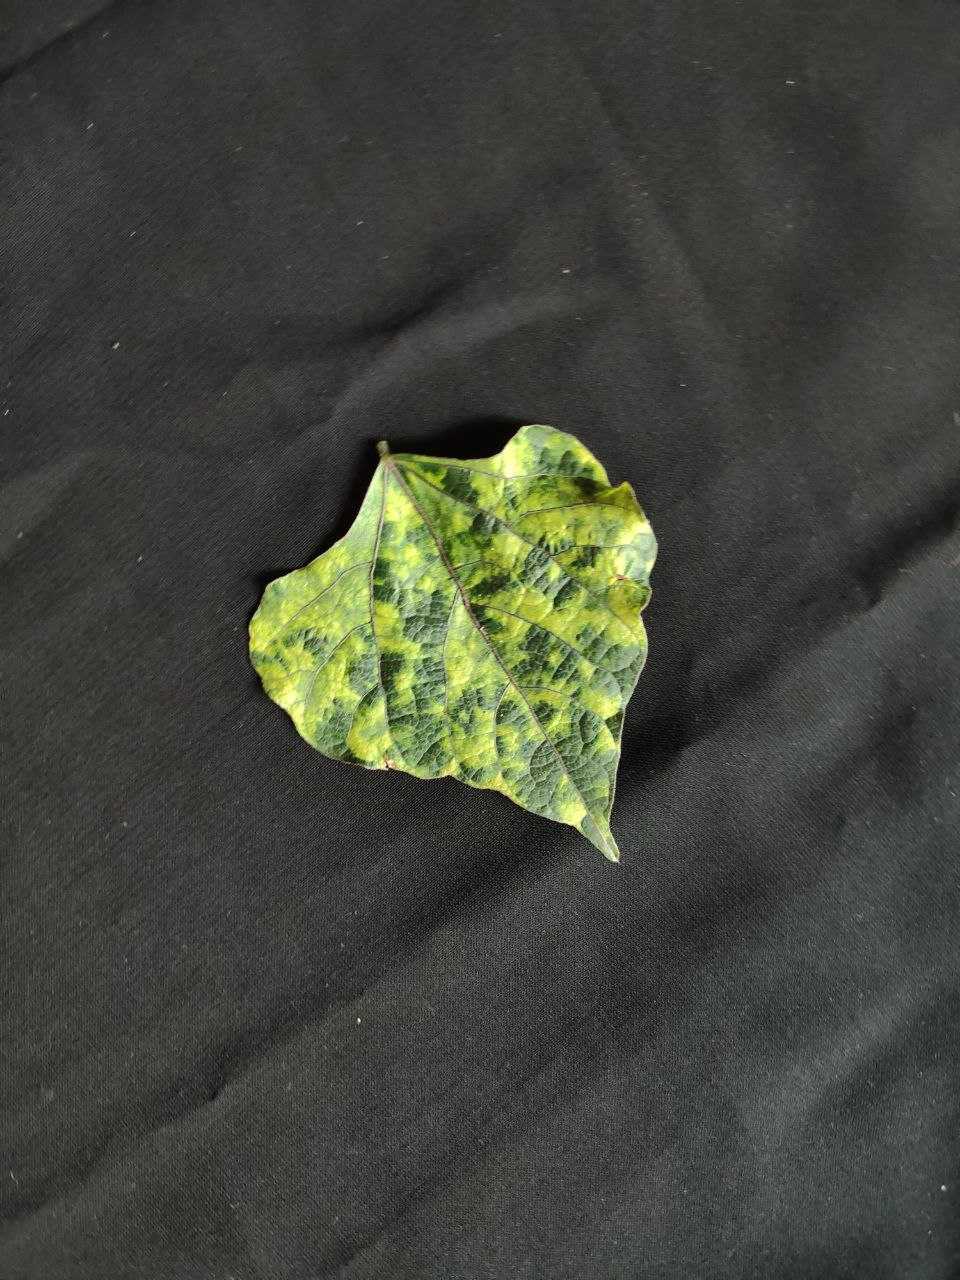
Crop: bean
Leaf condition: Mosaic Virus